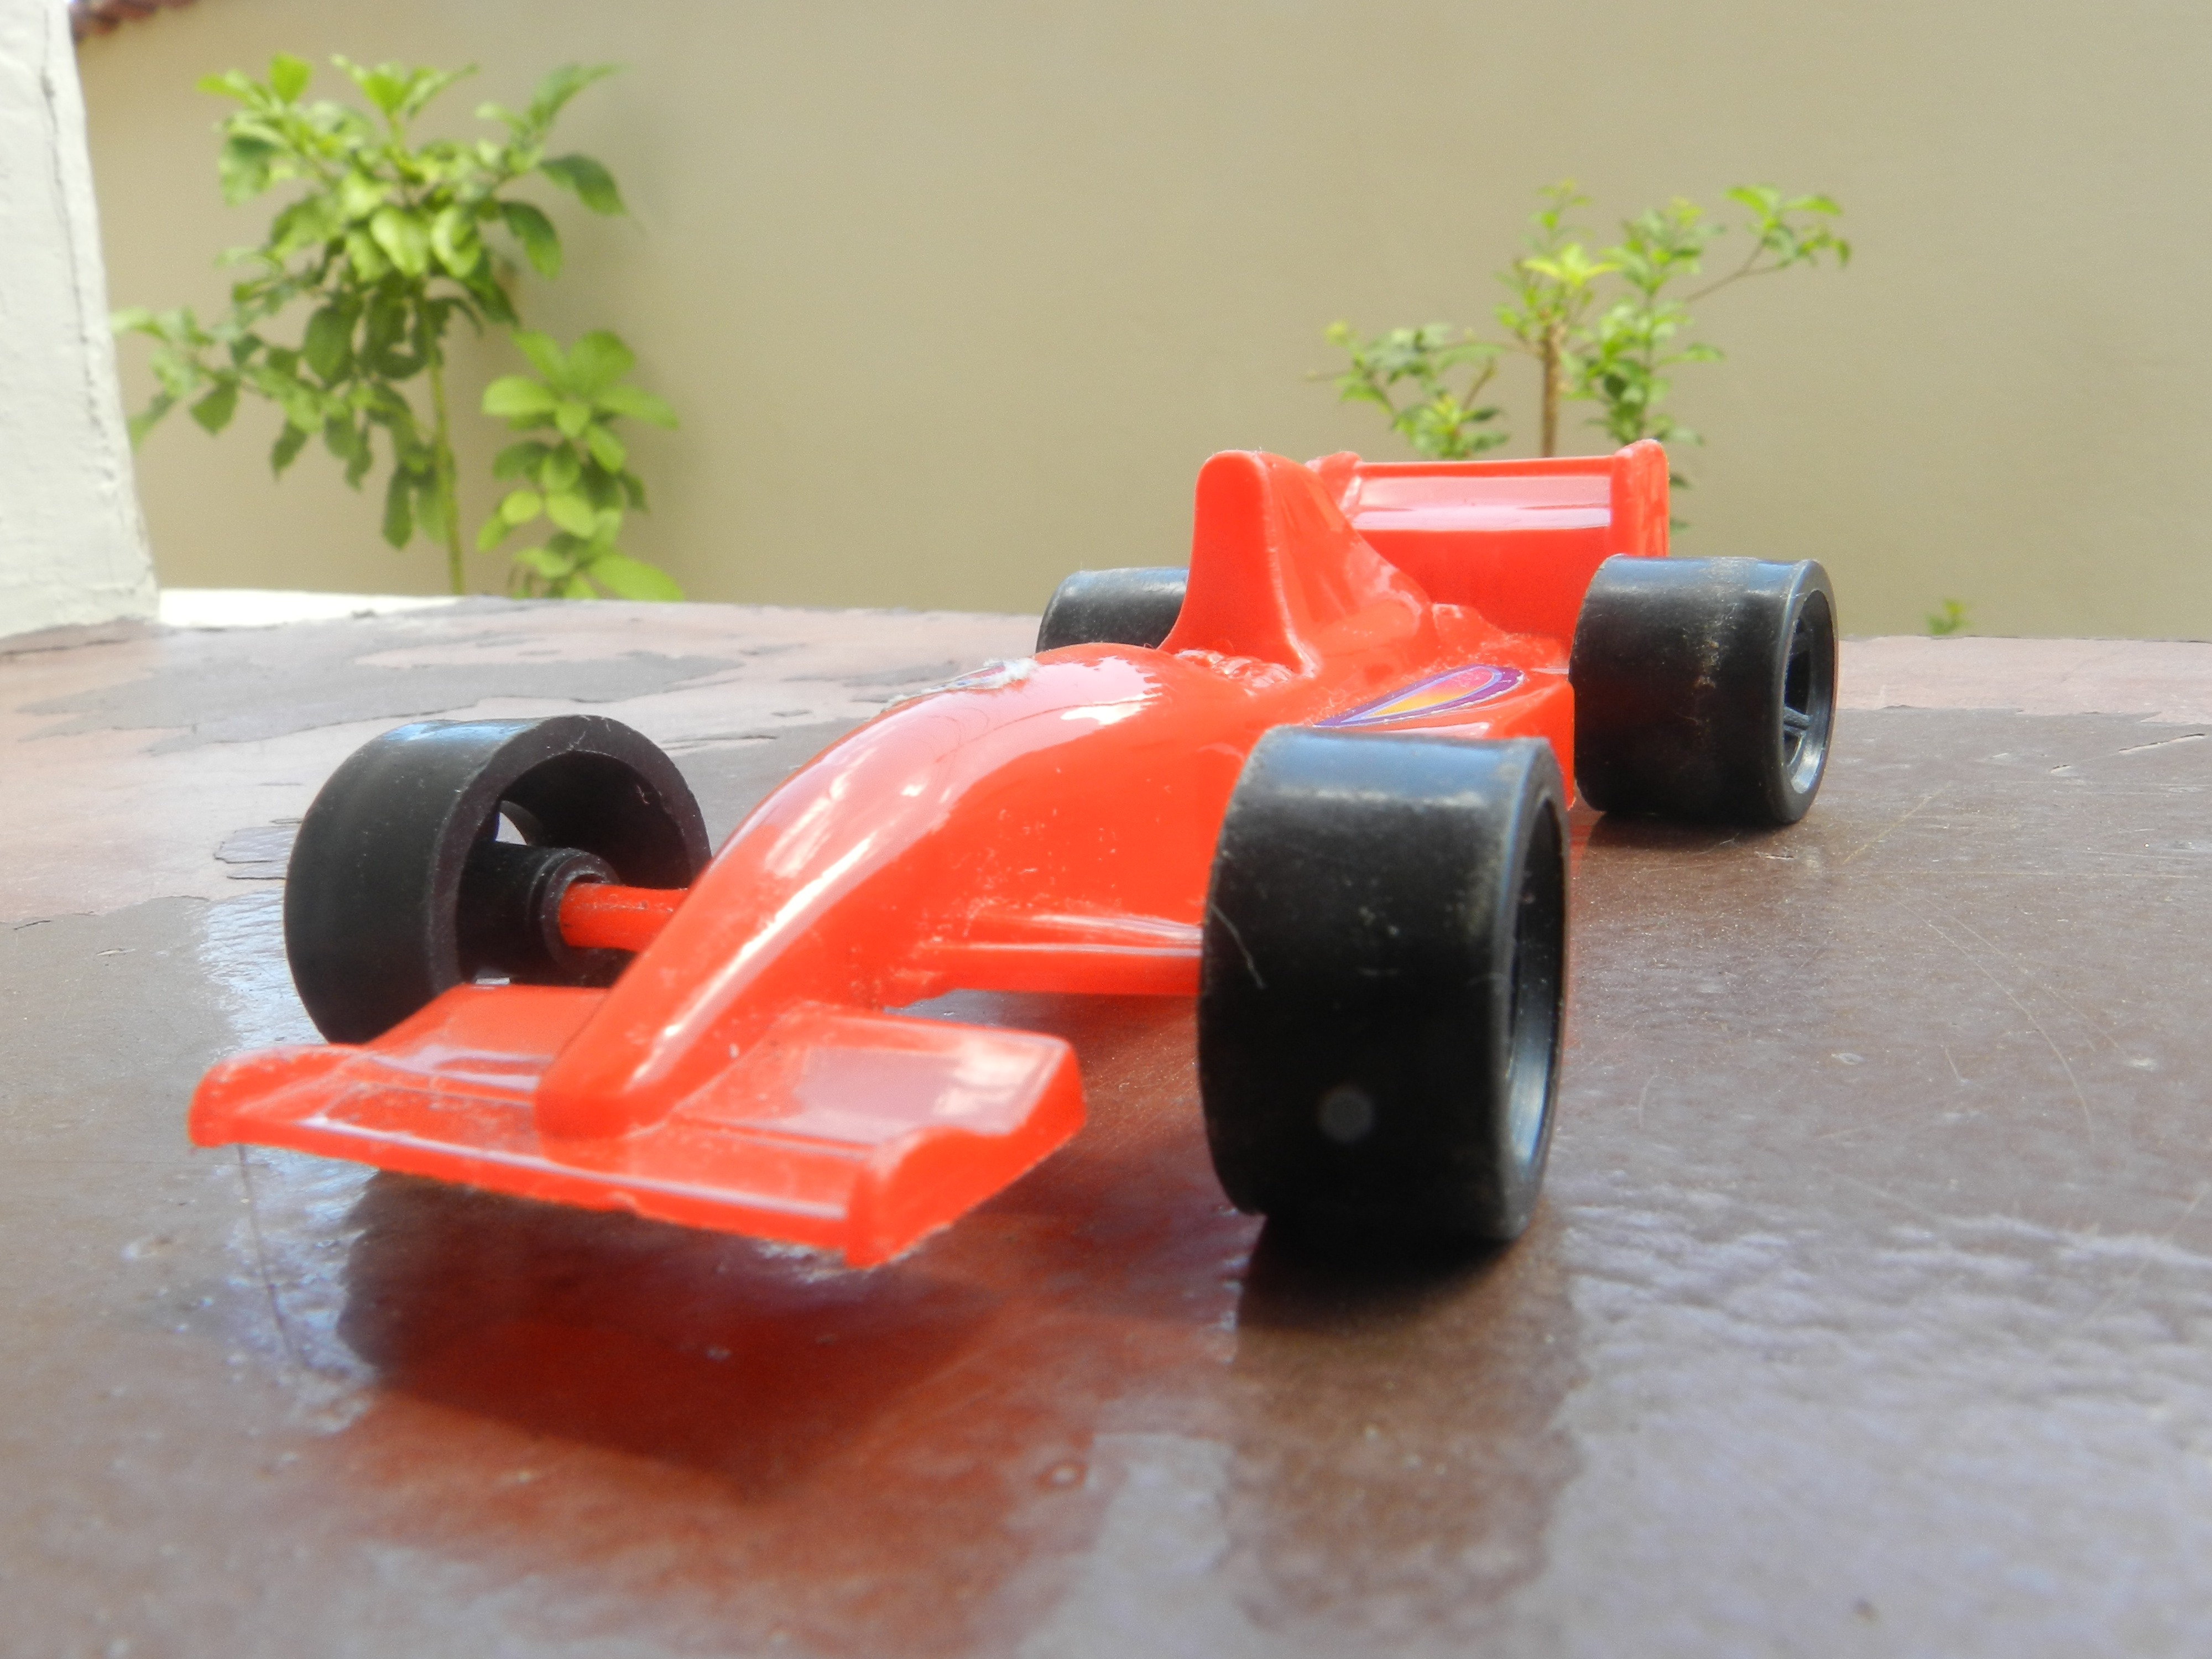
blur, car, vehicle, machine, toy, supercar, model car, open wheel car